Gracchi brothers

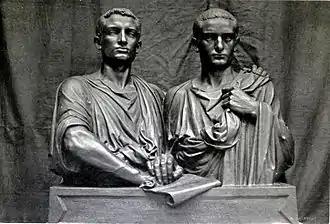
Depiction of the two brothers made during the 19th century by Eugene Guillaume, today located at the Musée d'Orsay in Paris. The brothers lay their hands on a document titled "property", consistent with then-current interpretations of their lives.

The Gracchi brothers were two brothers who lived during the beginning of the late Roman Republic: Tiberius Gracchus and Gaius Gracchus. They served in the plebeian tribunates of 133 BC and 122–121 BC, respectively. They have been received as well-born and eloquent advocates for social reform who were both killed by a reactionary political system; their terms in the tribunate precipitated a series of domestic crises which are viewed as unsettling the Roman Republic and contributing to its collapse.